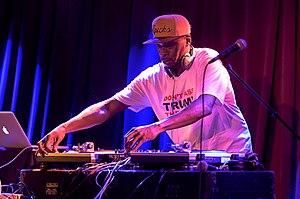
Pete Rock, de son vrai nom Peter Phillips, né le 21 juin 1970 à New York, est un producteur de musique, rappeur et DJ américain. Il a longtemps formé un duo avec le rappeur C.L. Smooth. Il a également produit de nombreux morceaux pour d'autres rappeurs. Pete Rock peut aujourd'hui être considéré comme un des grands noms du hip-hop, au même titre que DJ Premier par exemple. Son style entre soul et jazz est facilement reconnaissable.